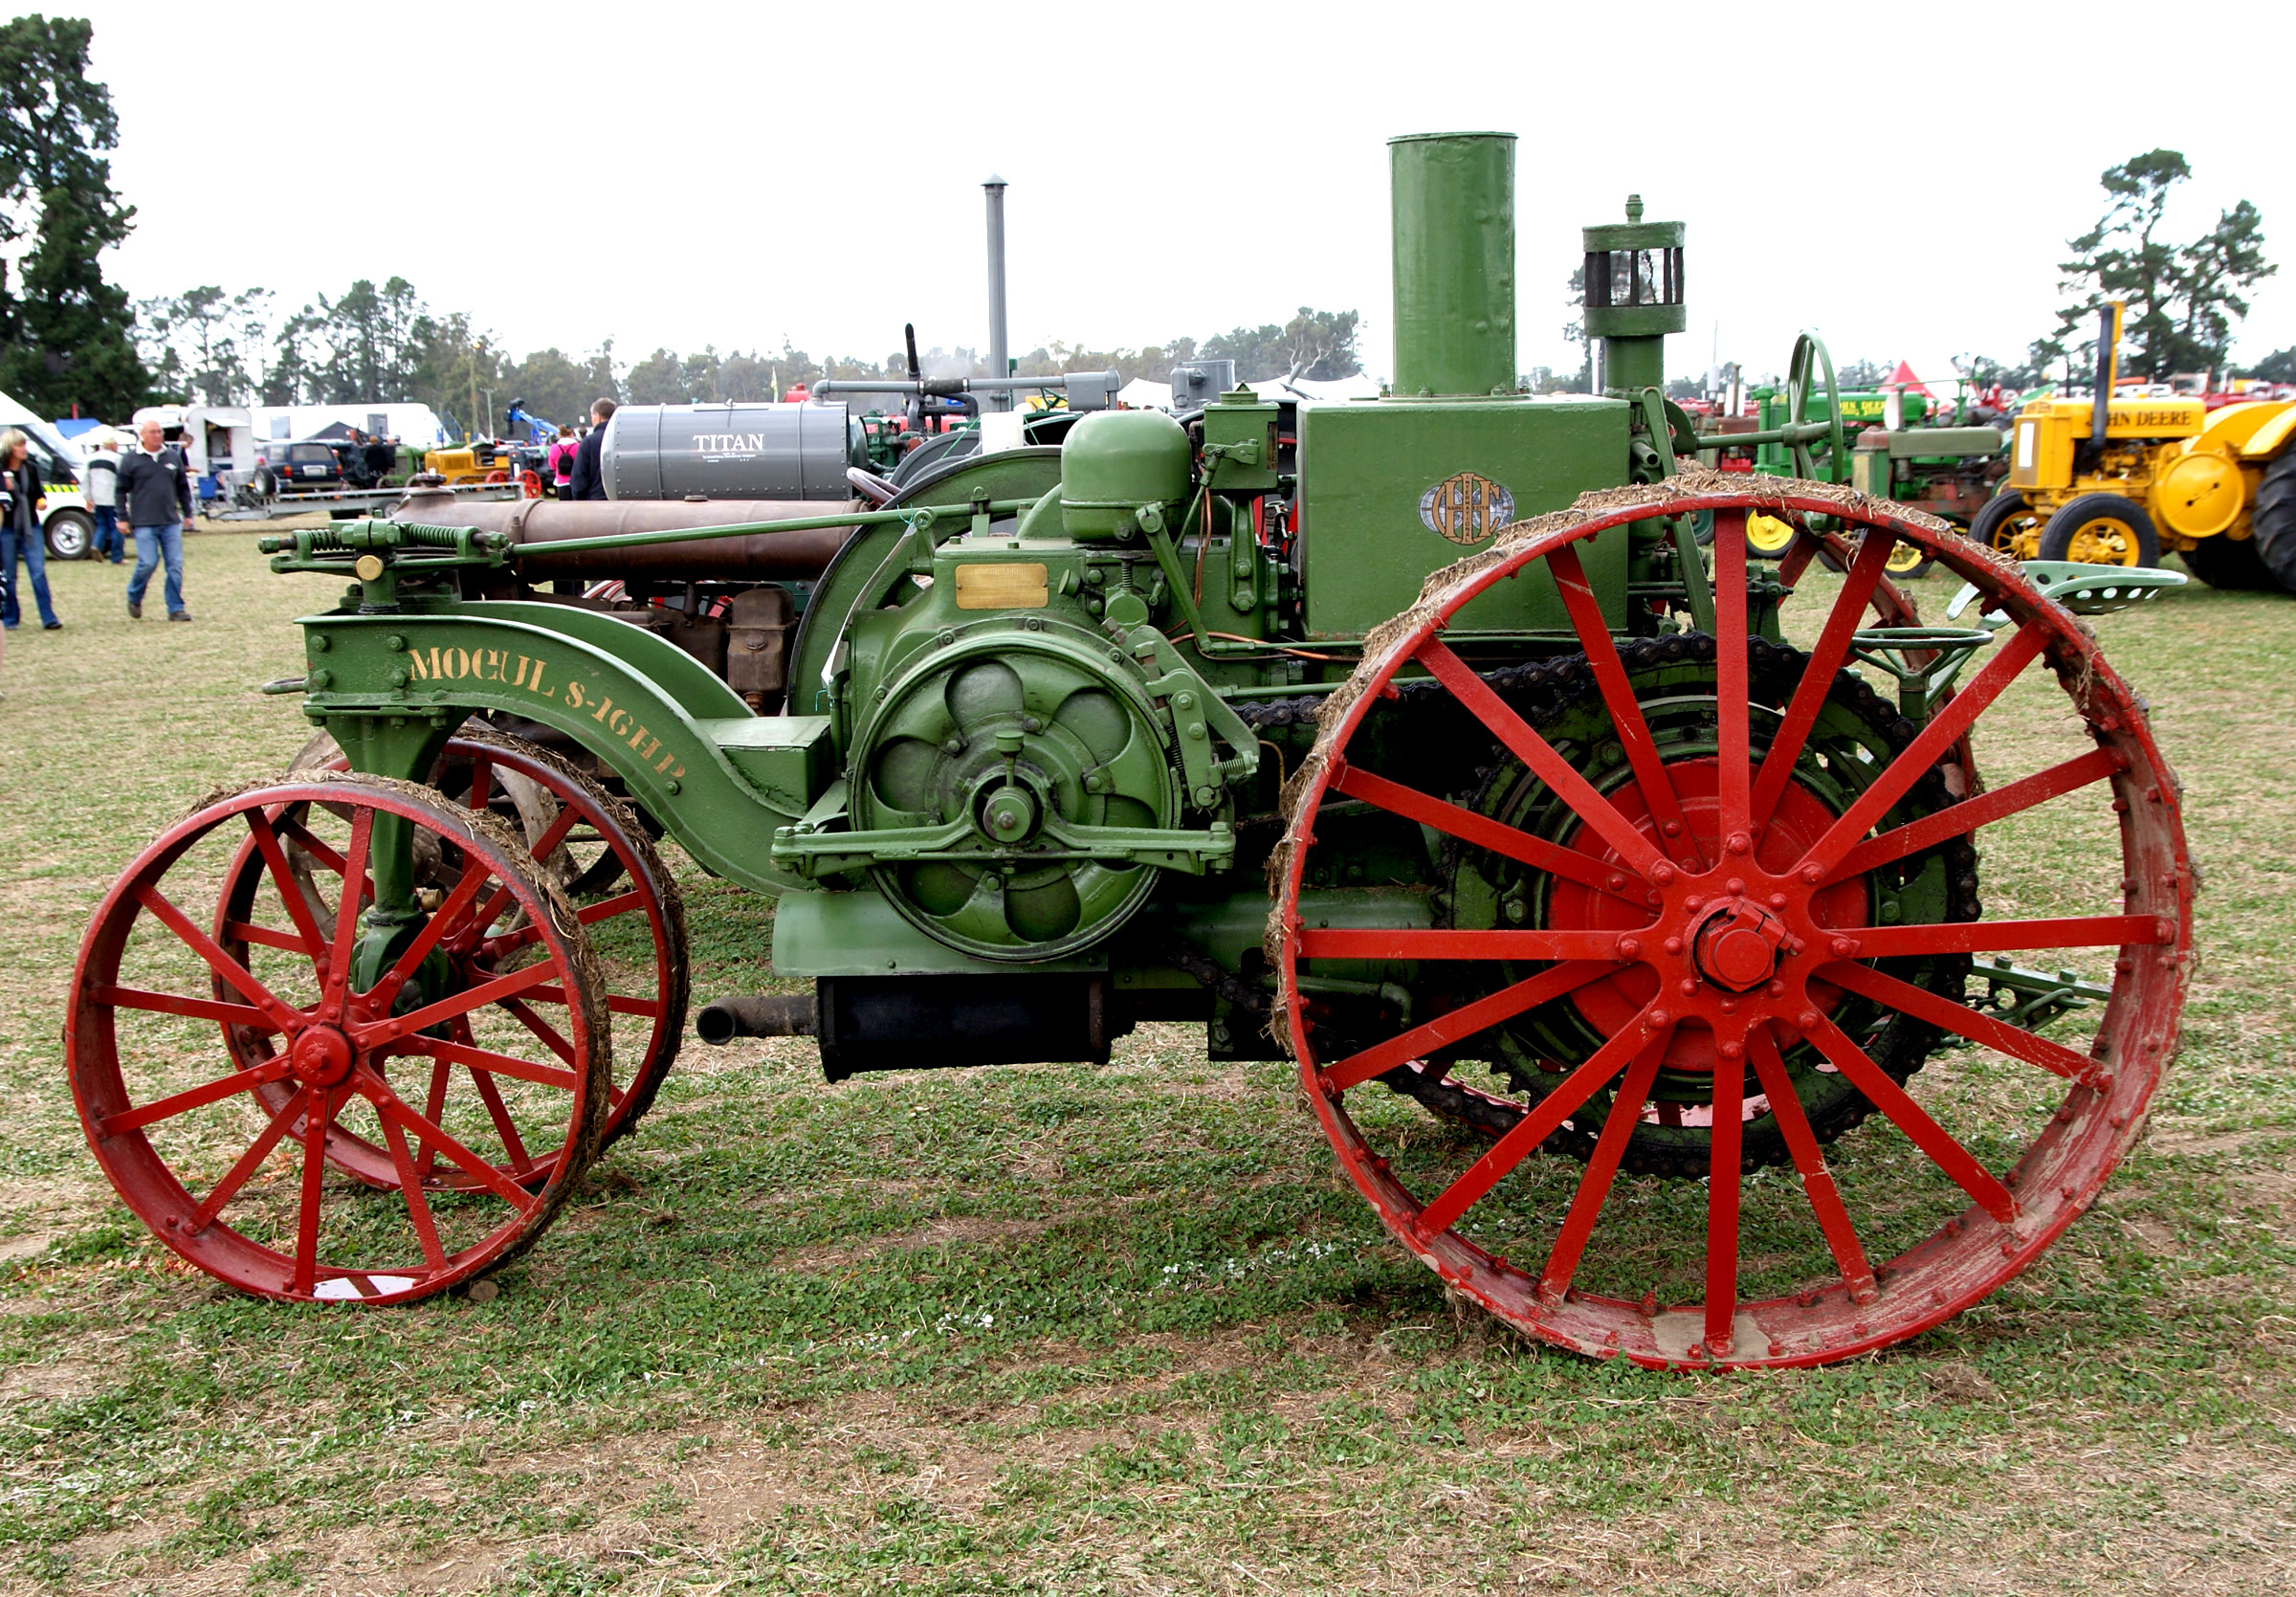
tractor, wheel, farming, vehicle, publicdomain, newzealand, steam engine, cannon, farmequiment, sonydslra300, tractorsdiggers, ihmogal8161916, tractors, agricultural machinery, auto part, automotive engine part